Alexander Macomb House

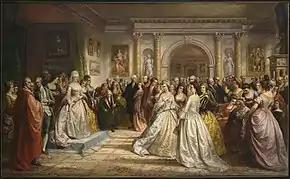
Daniel Huntington, "The Republican Court: Lady Washington's Reception Day" (c. 1861), Brooklyn Museum

The first Presidential Mansion was the Samuel Osgood House at 1 Cherry Street in Manhattan, which Washington occupied from April 23, 1789, to February 23, 1790. He had been living there a week prior to his April 30, 1789, inauguration as first President of the United States. The Osgood House (demolished 1856) was in the most congested part of Manhattan, near the port along the East River, and Washington found it cramped for his presidential household.